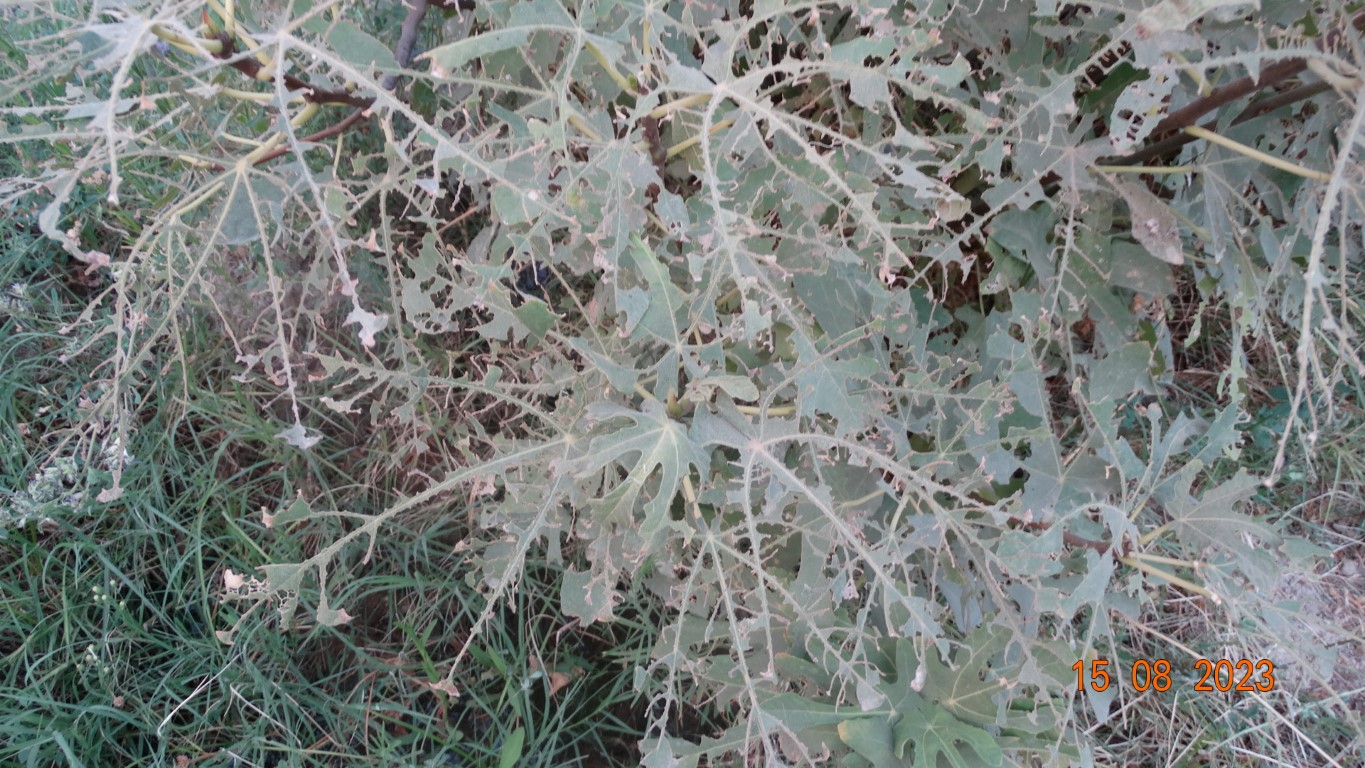
Label: infected